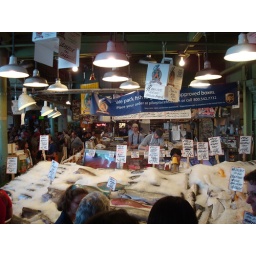
This is the same fish market as seen in the AG video